Marsh-Johnson House

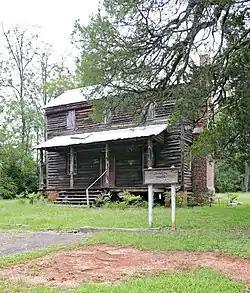
Marsh-Johnson House, August 2012

Marsh-Johnson House, also known as Robert Johnson House, is a historic home located near Saluda, Saluda County, South Carolina. It was built about 1817, and is a two-story, log farmhouse sheathed in weatherboard. The house sits on a brick foundation and has a one-story, shed-roofed porch. It is considered one of the earliest and intact log residences in South Carolina. The house rests on massive brick piers, which are laid in Flemish bond. A one-story, shed-roofed porch with wooden foundation piers and four rough hewn tree trunks supporting the roof spans the façade. Many of the windows retain their batten shutters.